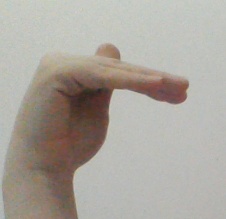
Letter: khaa